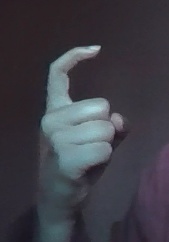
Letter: ra